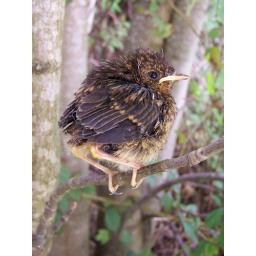
A baby wren found sitting in the middle of a busy road, picked it up and sat it in a nearby tree